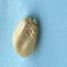
Maize quality: Good